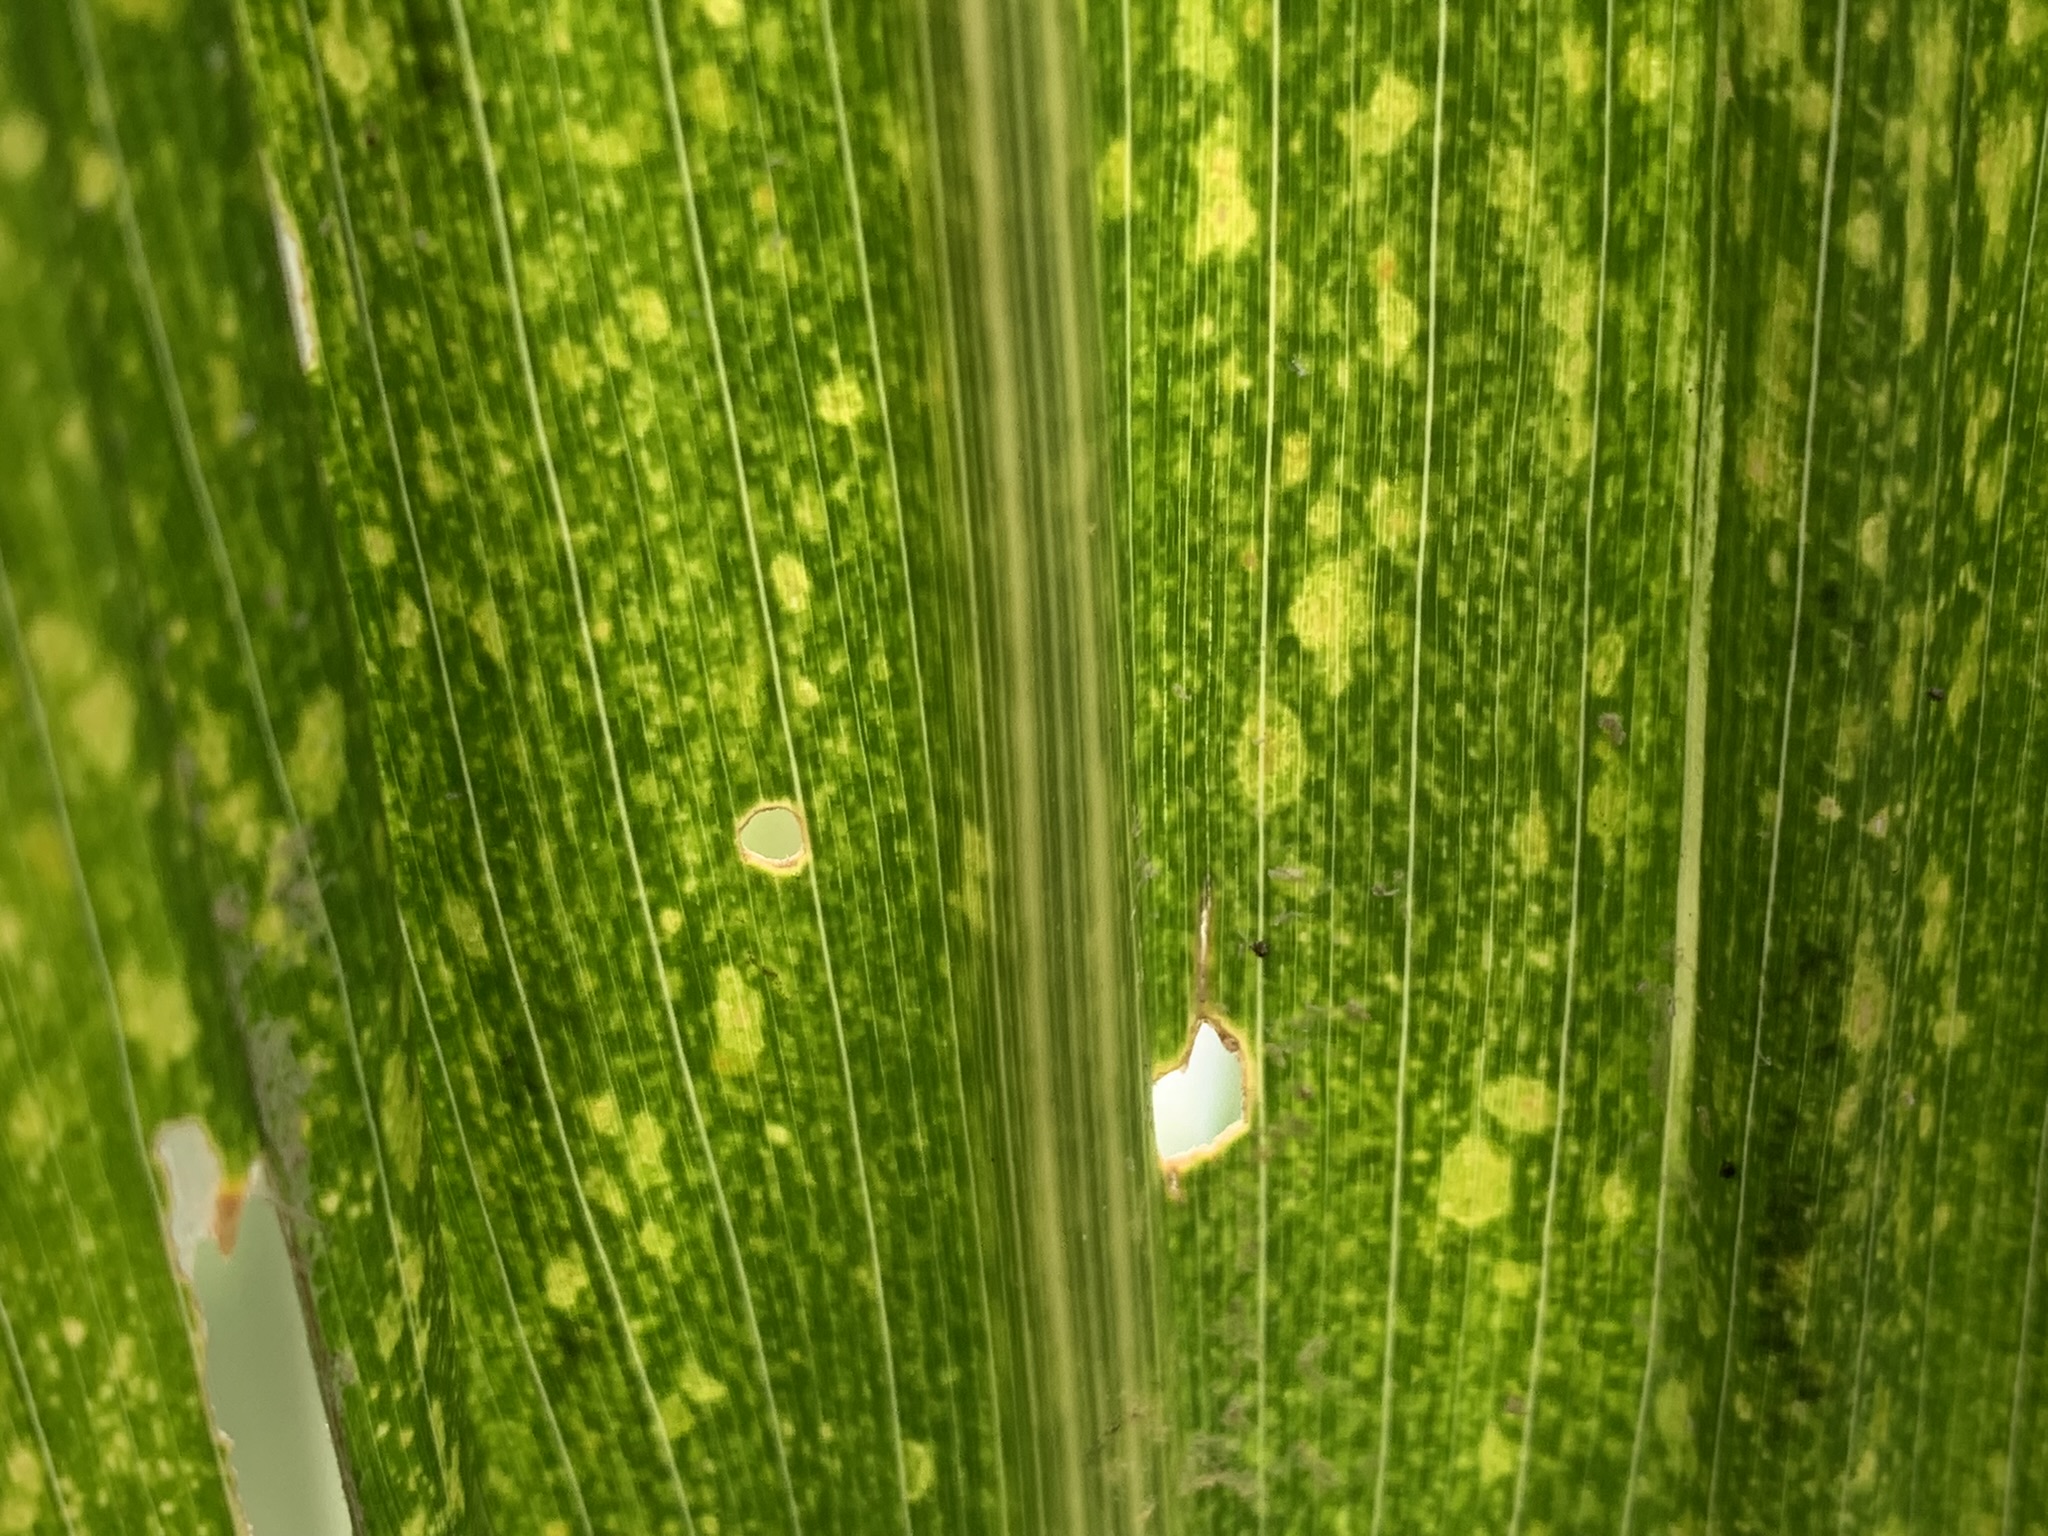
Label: MSV